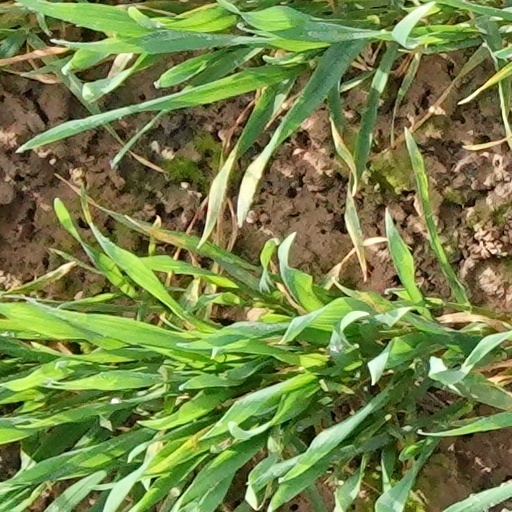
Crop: wheat